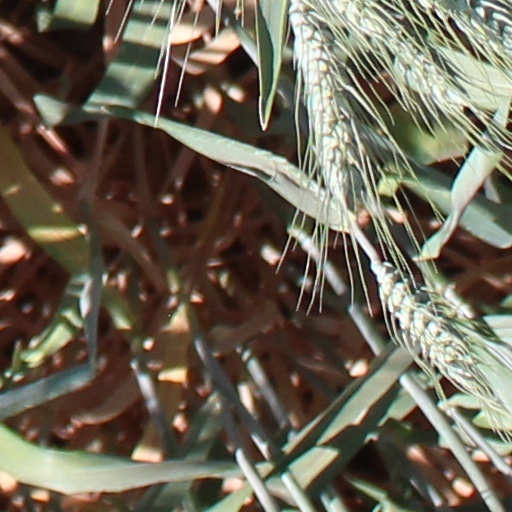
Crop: wheat